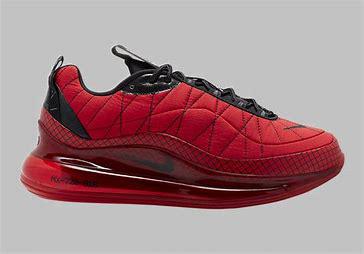
Brand: Nike
Model: MX 720 818